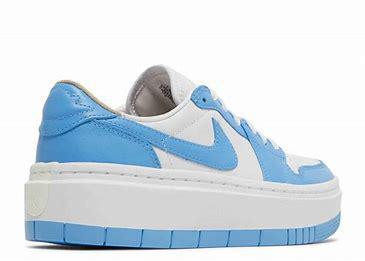
Brand: Jordan
Model: 1 Elevate